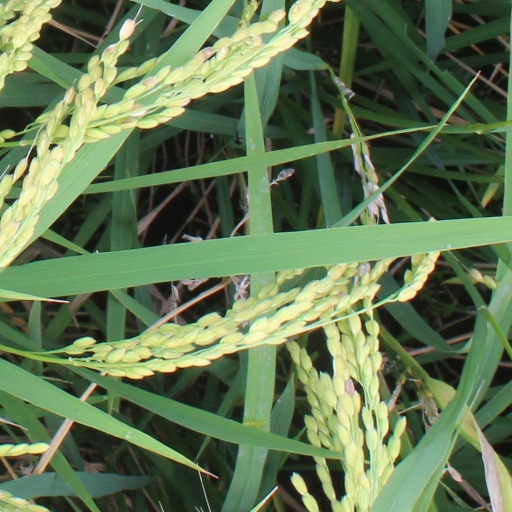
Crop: rice